Noble Block

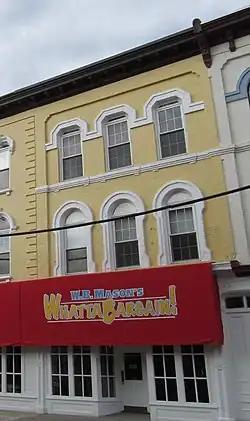

The Noble Block is a historic commercial building at 186 Water Street in downtown Augusta, Maine. Built in 1867, it is one of a series of four Italianate commercial buildings built in the wake of a devastating 1865 fire. It was listed on the National Register of Historic Places in 1986.